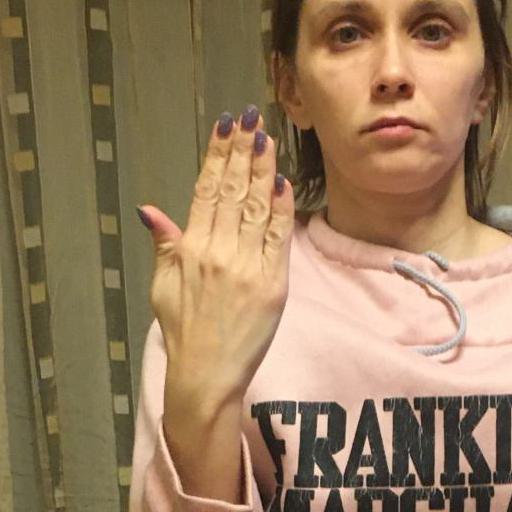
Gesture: stop_inverted